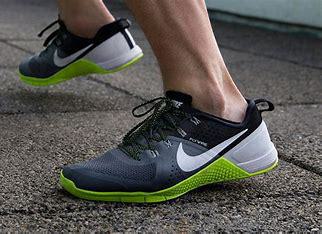
Brand: Nike
Model: Free Metcon 5